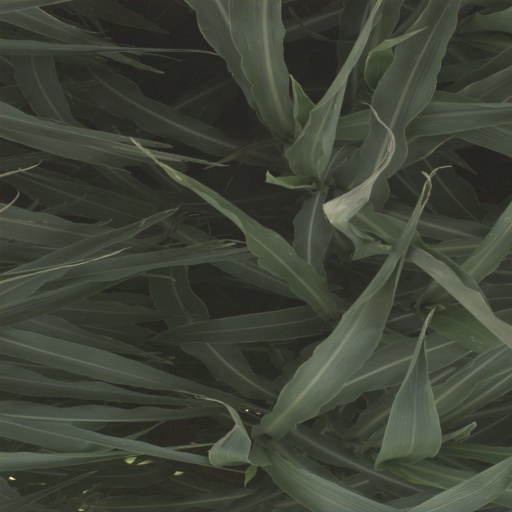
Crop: sorghum